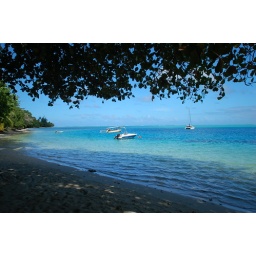
Outside front door of house we rented in Huahine